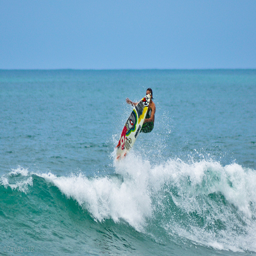
A man riding a colorful surfboard on top of  a wave.
This man is getting some air while jumping a wave
a person on a surf boar rides up a wave
A person riding the waves on their surfboard in the ocean.
A surfer rides a wave under a clear blue sky.